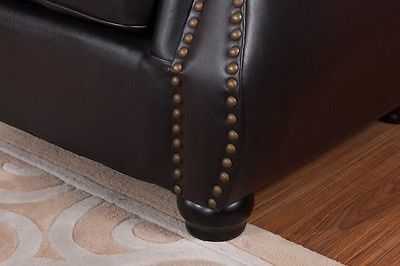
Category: sofa